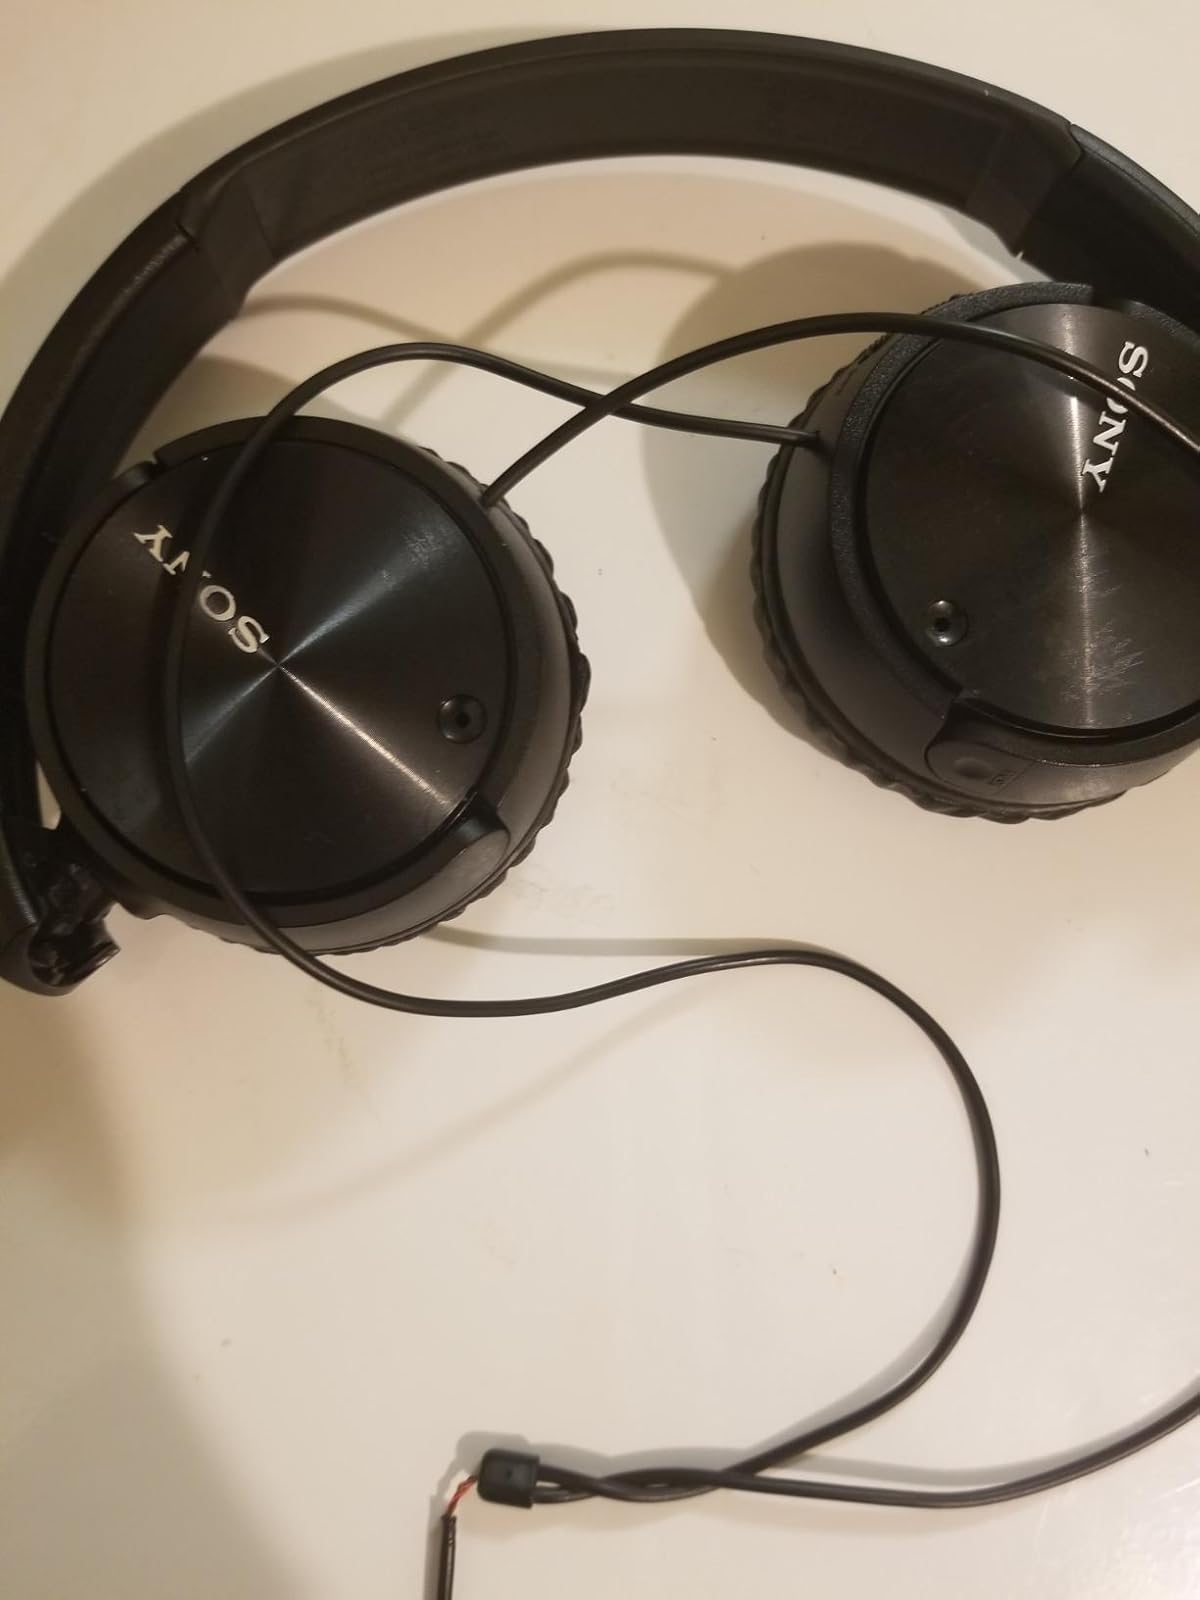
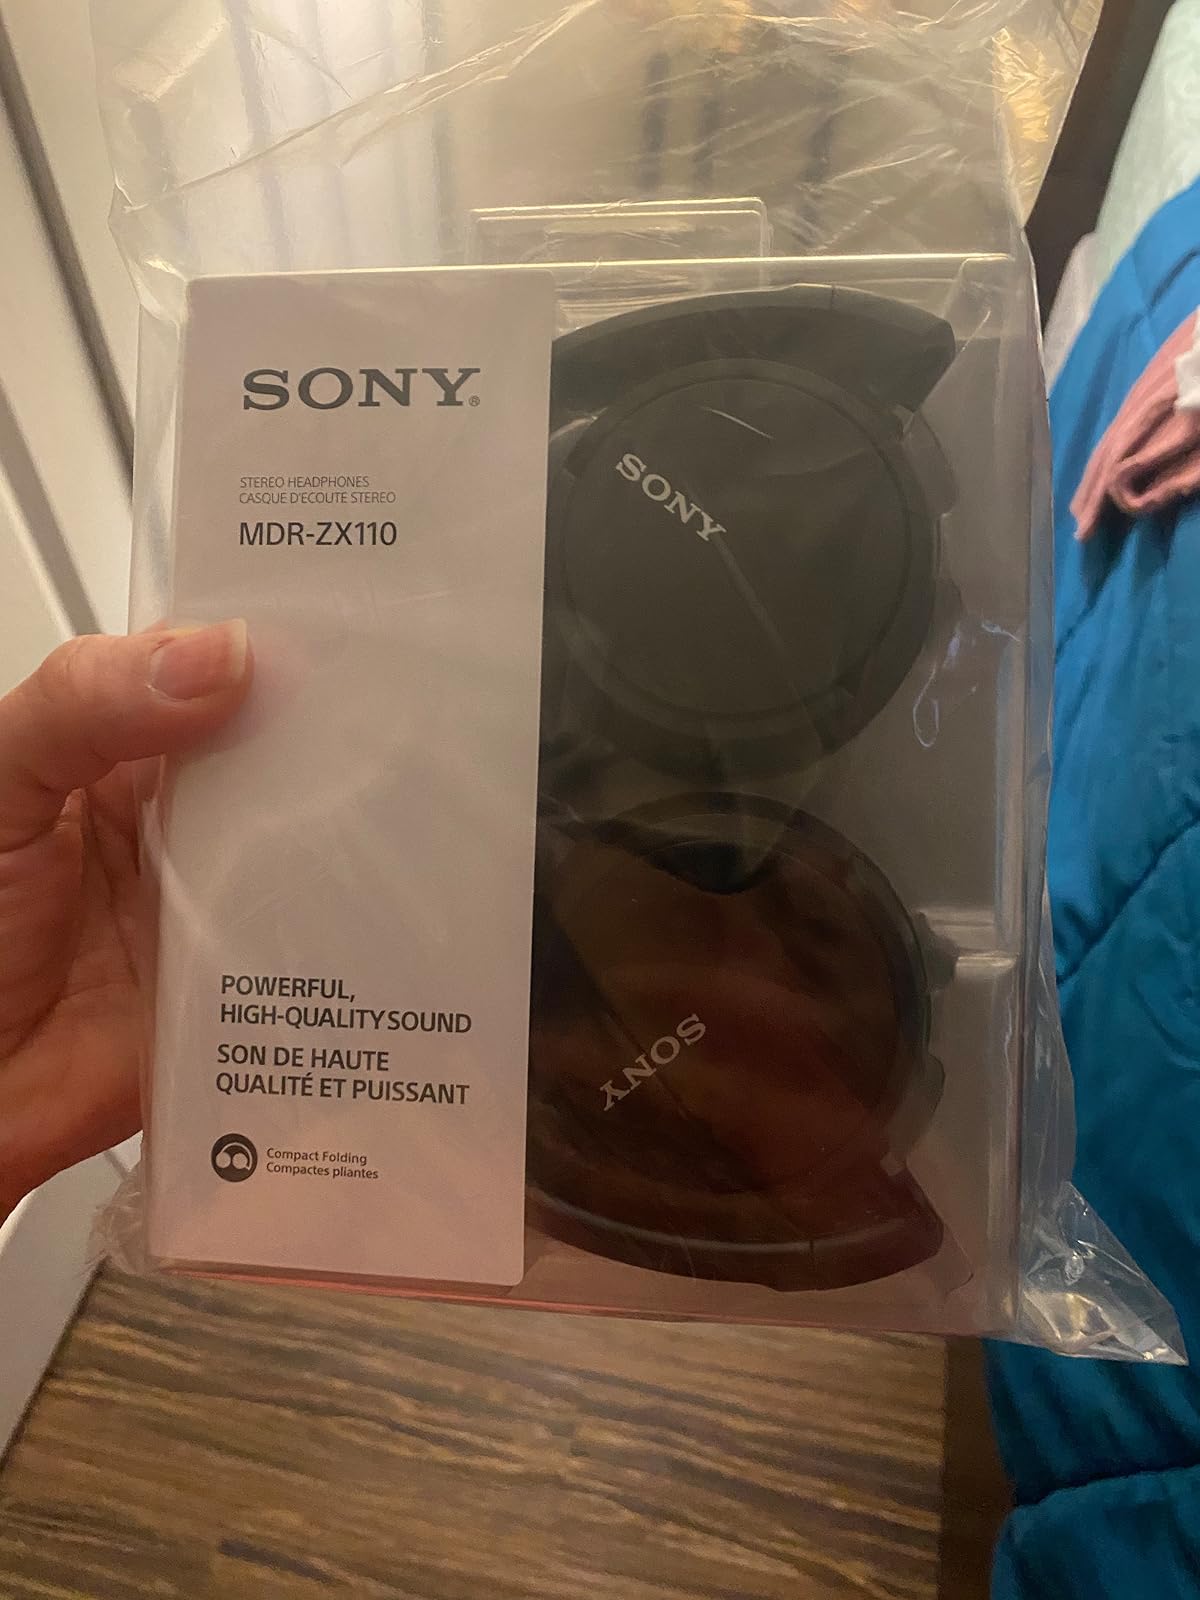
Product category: headphones
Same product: yes